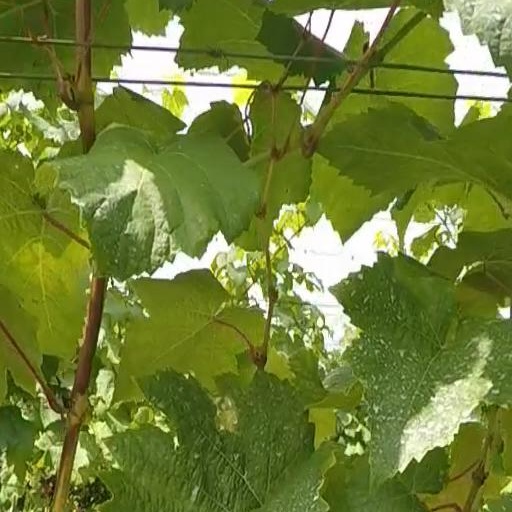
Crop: grape